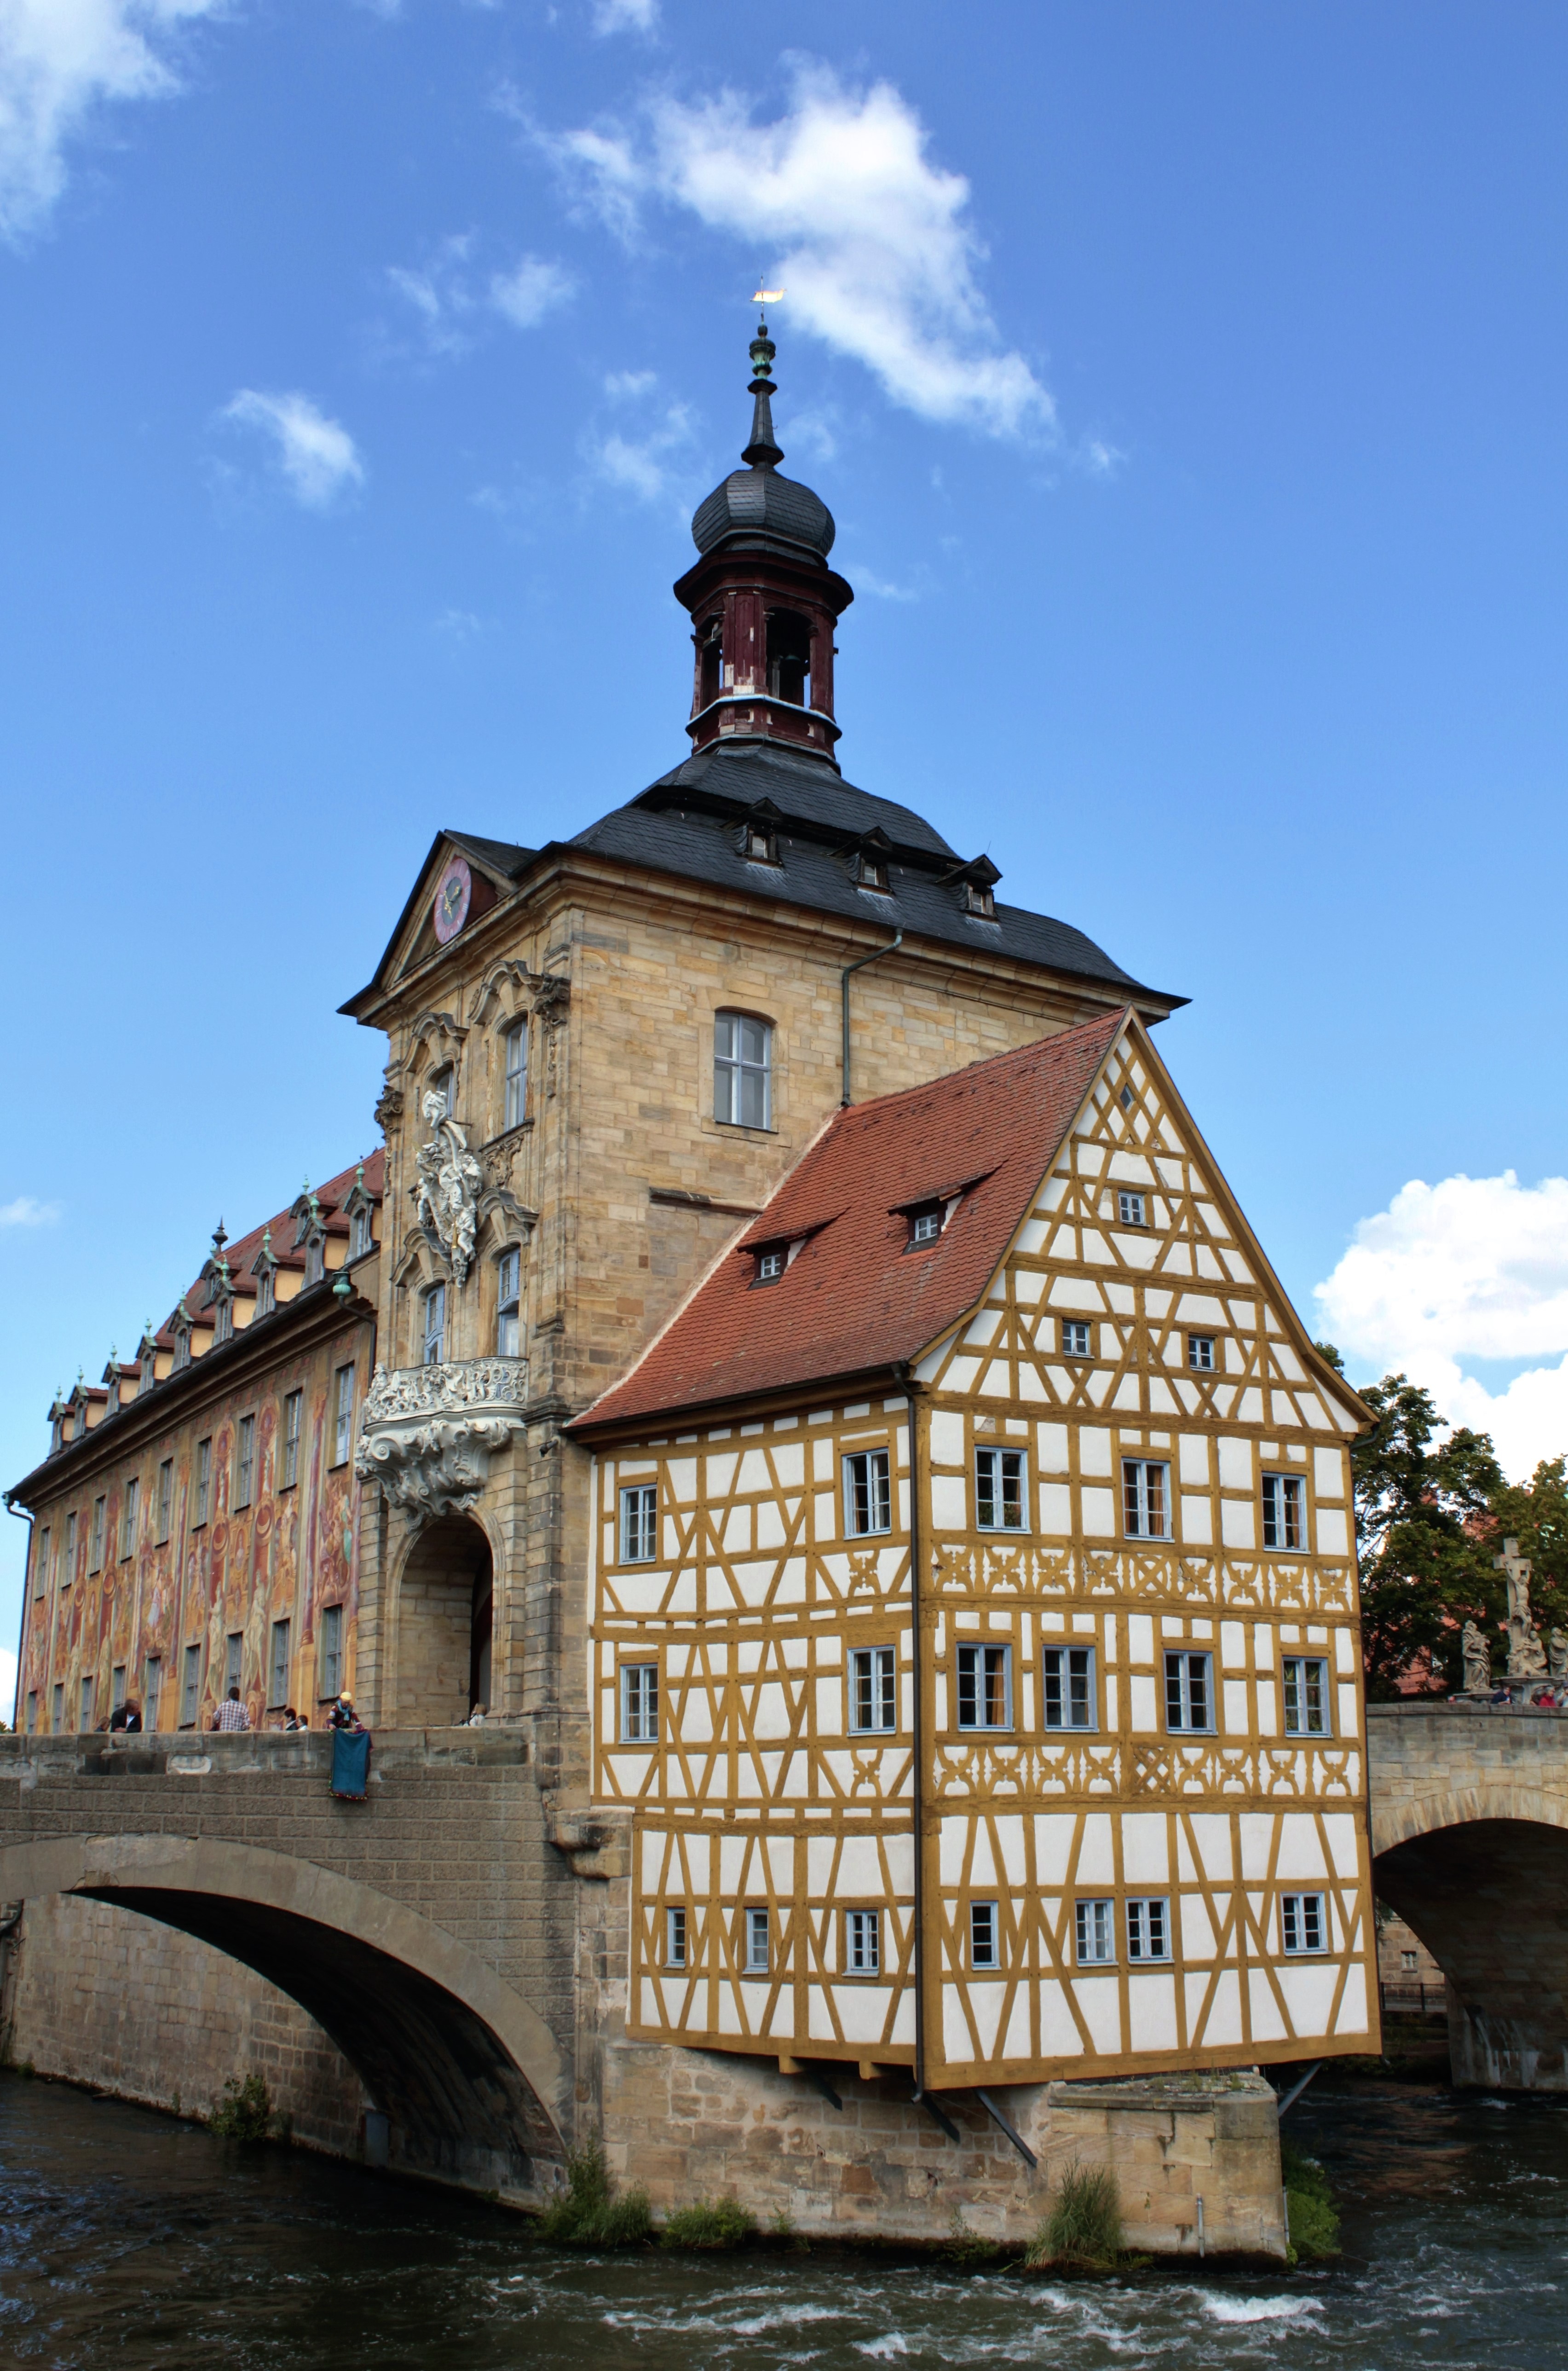
town, chateau, tower, landmark, church, tourism, waterway, place of worship, bell tower, monastery, historically, memorial site, meeting point, landmark w rzburg